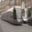
Label: bus